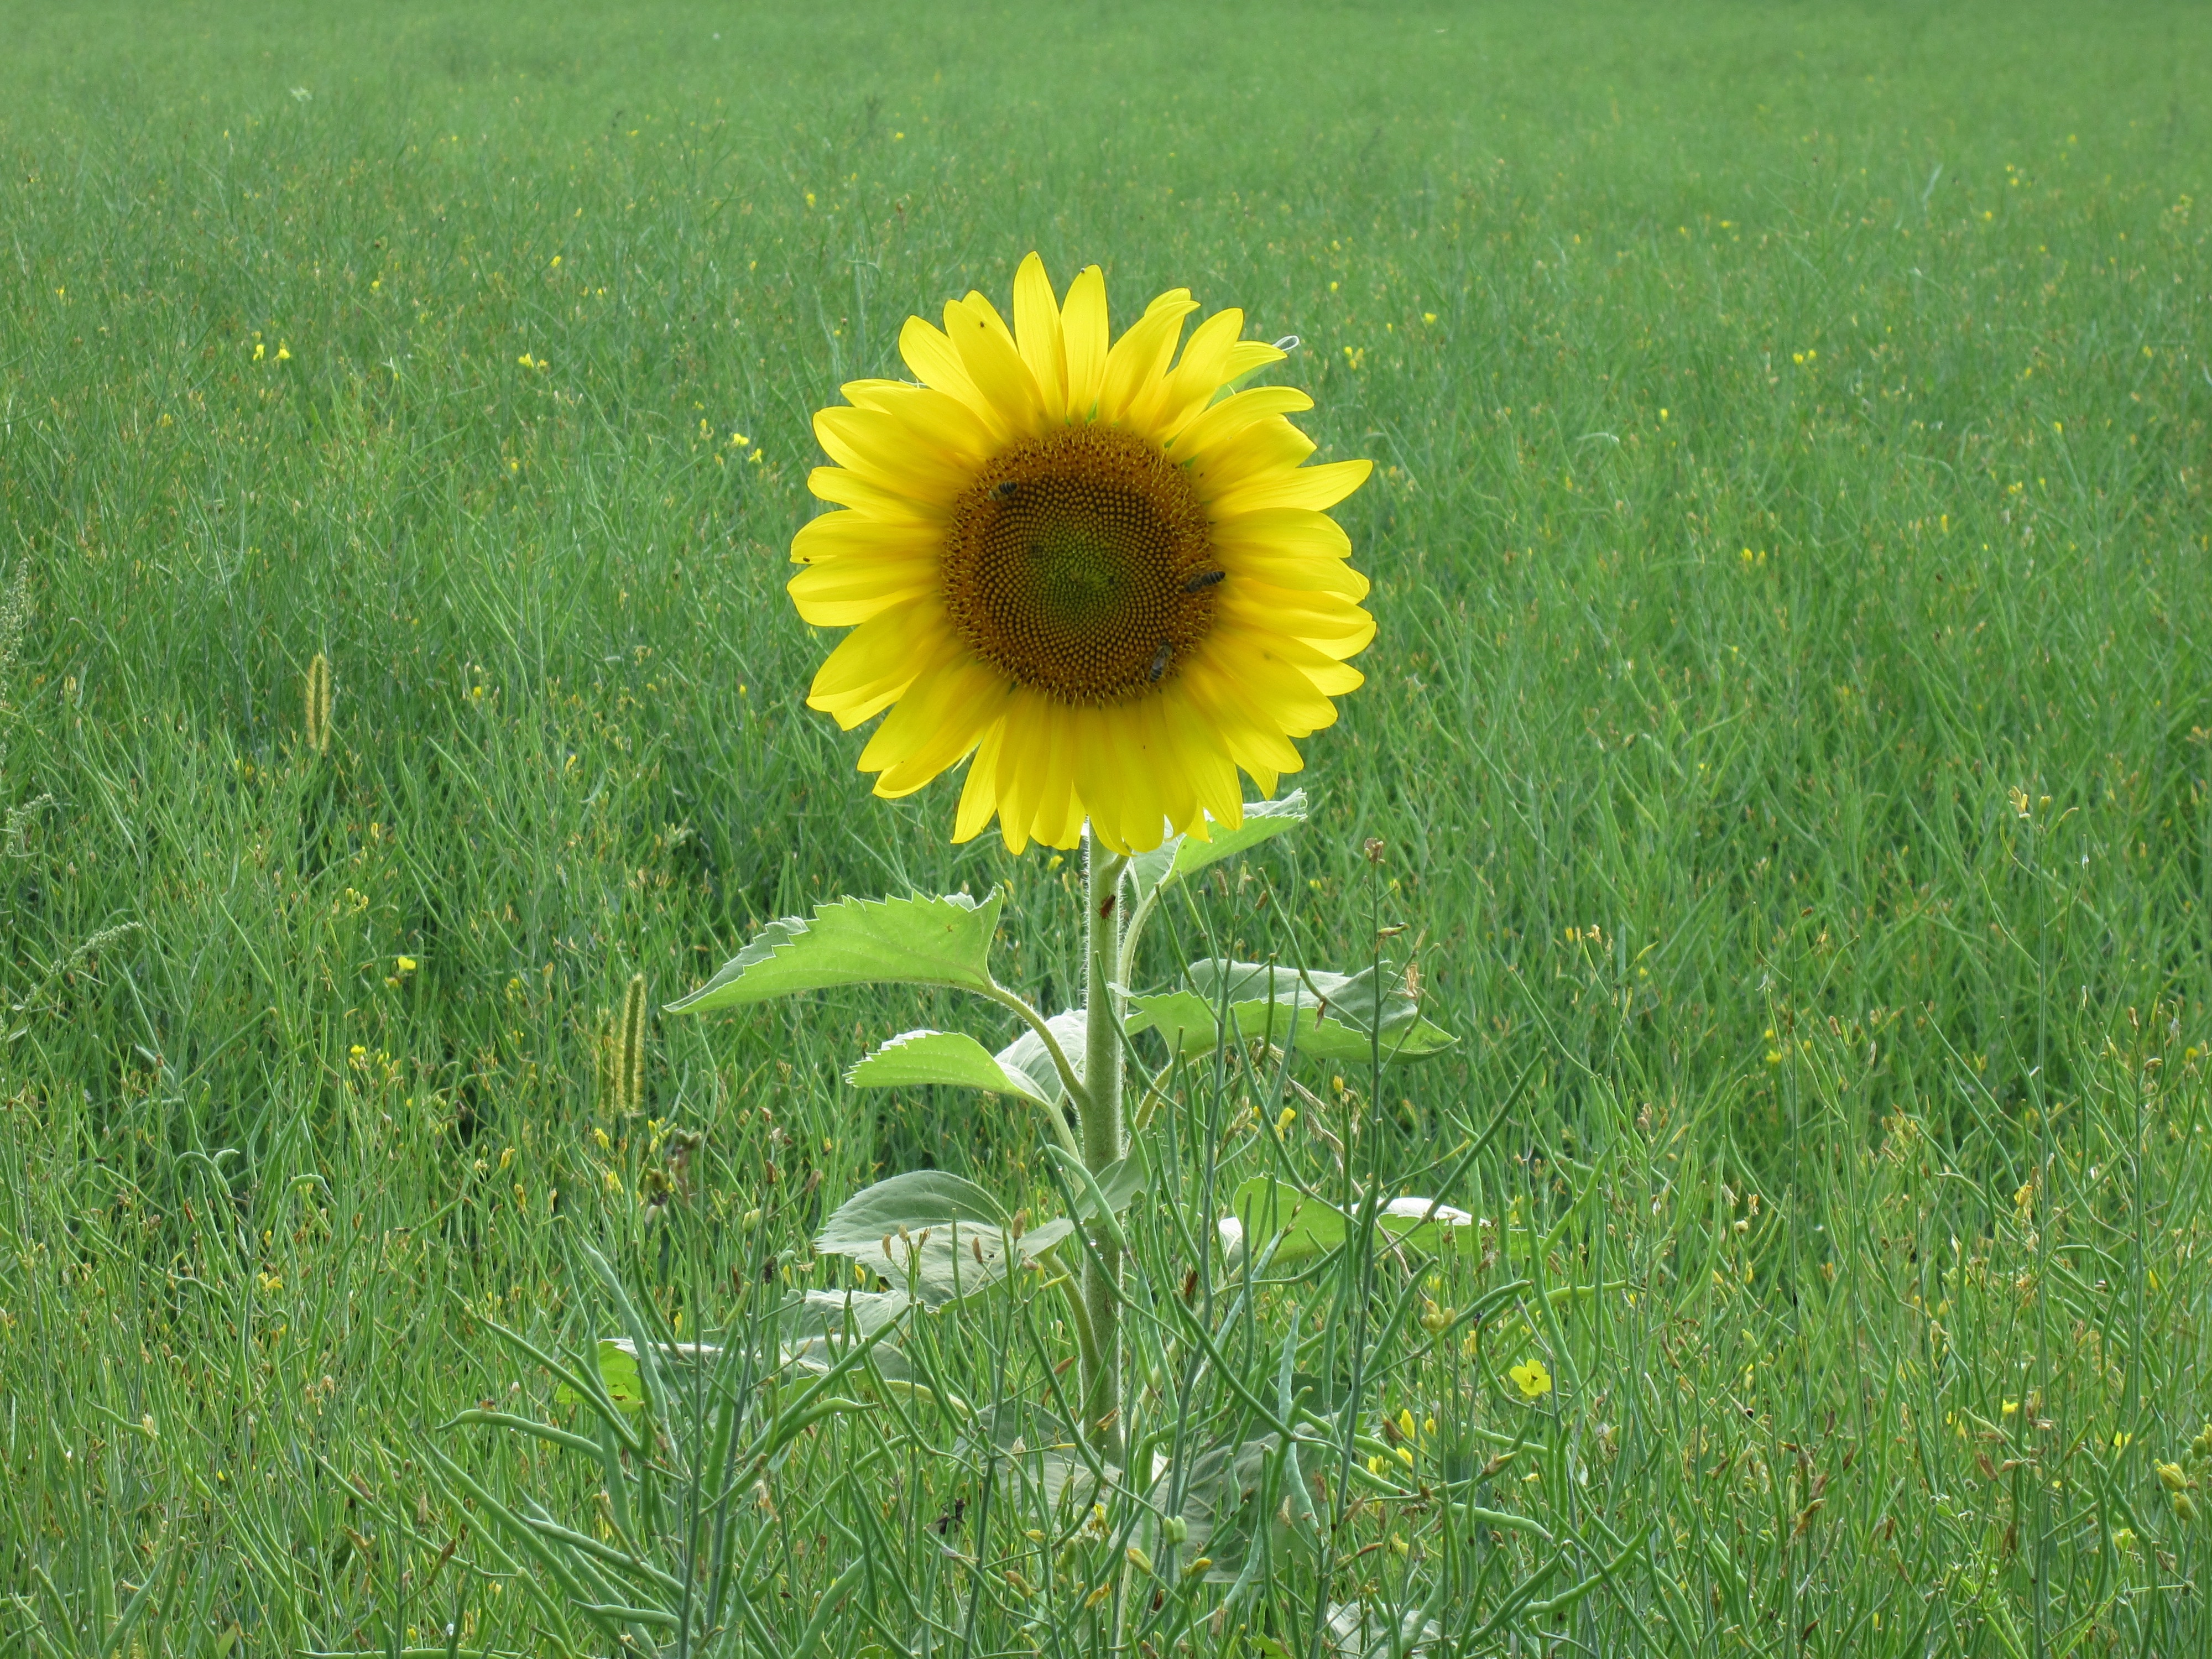
grass, plant, field, lawn, meadow, dandelion, prairie, flower, summer, botany, yellow, lonely, flora, sunflower, wildflower, grassland, sun flower, ecosystem, flowering plant, daisy family, asterales, oxeye daisy, grass family, plant stem, land plant